Dubai Parks and Resorts

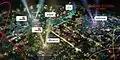
Dubai Parks and Resorts overview

Dubai Parks and Resorts is a resort located in Dubai, United Arab Emirates. Spread over 25 million square feet, it features more than 100 rides and attractions, and consists of three theme parks: Motiongate Dubai, Real Madrid World (Formerly Bollywood Parks Dubai) and Legoland Dubai, and one water park: Legoland Water Park. It also encompasses Riverland Dubai, a themed retail and dining destination, as well as the Polynesian-themed family resort, Lapita Hotel Dubai.